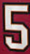
Number: 5